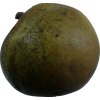
Label: pear